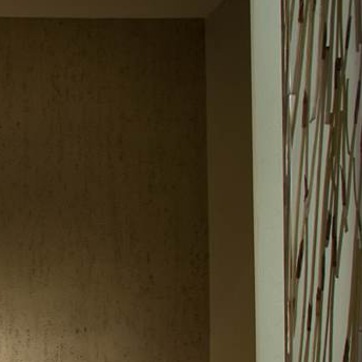
Material: wallpaper